Los Angeles Historic-Cultural Monument

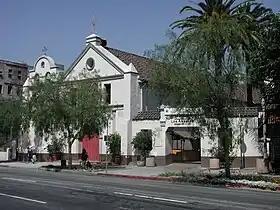
La Iglesia de Nuestra Señora la Reina de los Ángeles, one of the first Los Angeles Historic-Cultural Monuments that were designated in 1962

Los Angeles Historic-Cultural Monuments are sites which have been designated by the Los Angeles, California, Cultural Heritage Commission as worthy of preservation based on architectural, historic and cultural criteria.